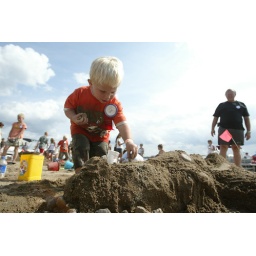
Building a sand castle at annual Northwest Water Carnival in Detroit Lakes